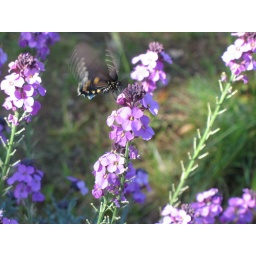
butterfly hovering over wall flower